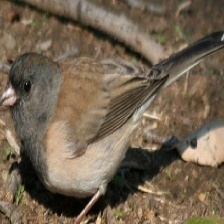
Species: DARK EYED JUNCO
Scientific name: JUNCO HYEMALIS